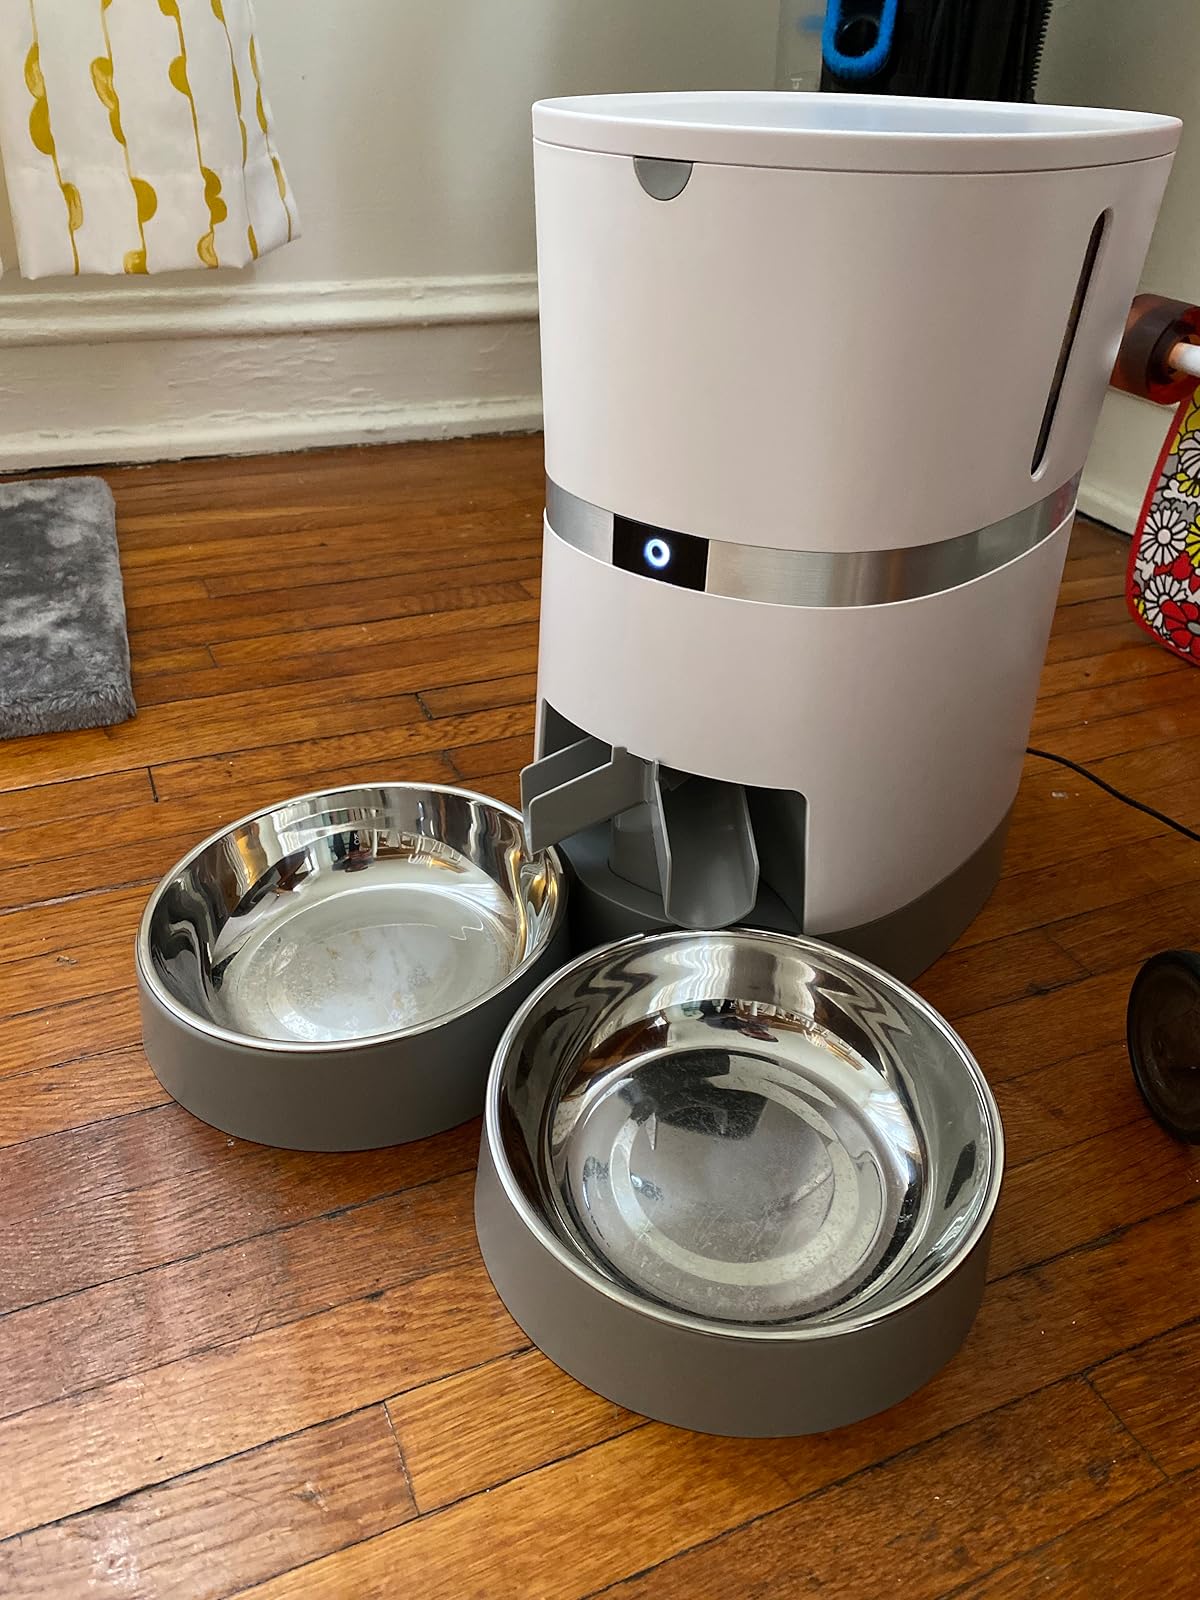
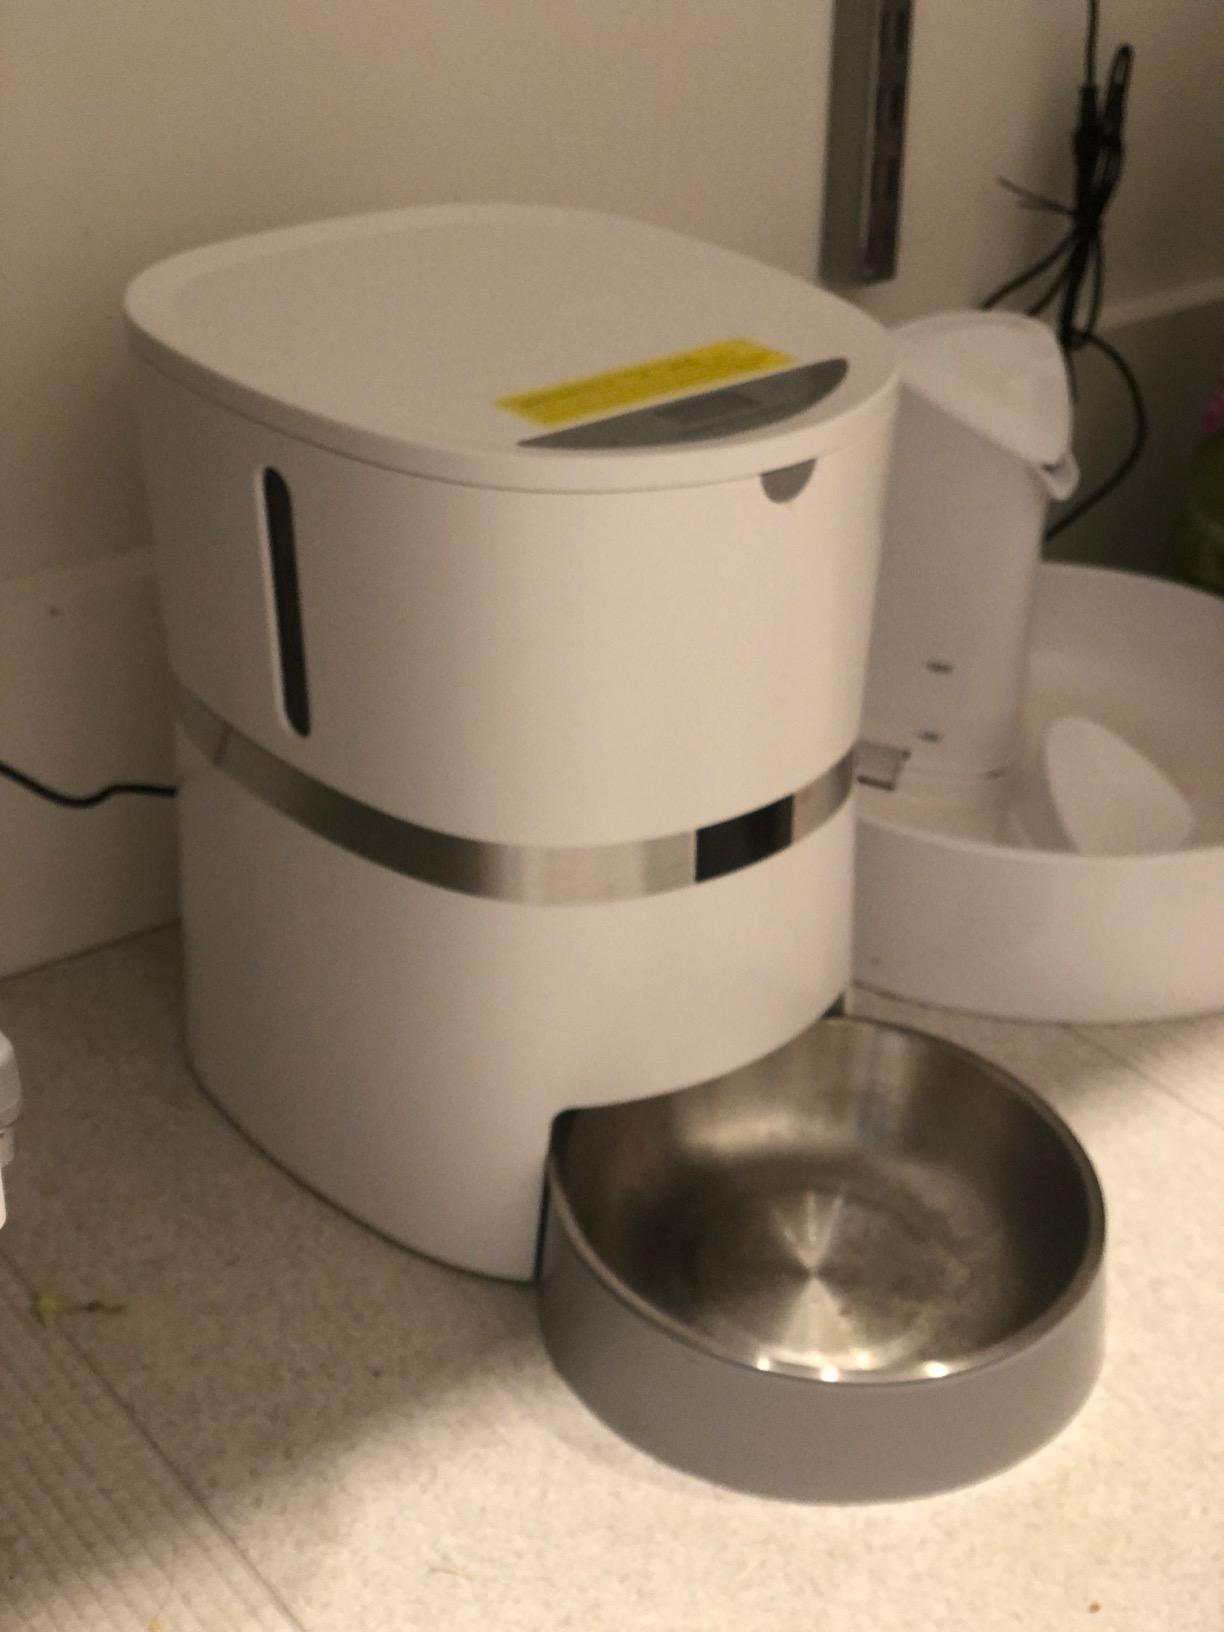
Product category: items_feeder
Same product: no